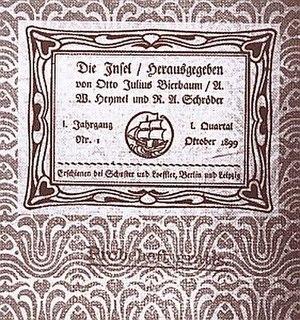
Rudolf Alexander Schröder est un artiste allemand qui s'est illustré comme écrivain, traducteur, poète, compositeur de cantiques protestants, ainsi que comme architecte et peintre.